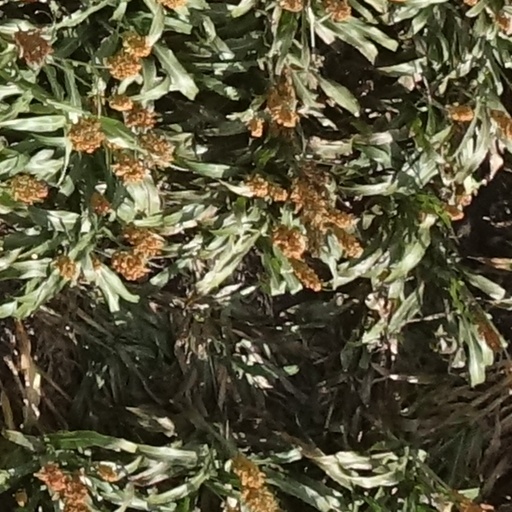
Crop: sorghum